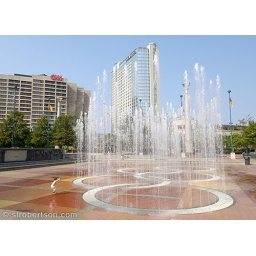
Young boy playing in water fountain, Centennial Olympic Park, Atlanta